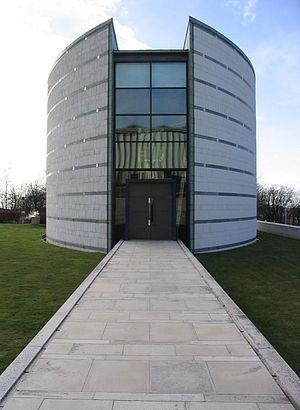
Cette liste des musées du Lancashire, Angleterre contient des musées qui sont définis dans ce contexte comme des institutions qui recueillent et soignent des objets d'intérêt culturel, artistique, scientifique ou historique. leurs collections ou expositions connexes disponibles pour la consultation publique. Sont également inclus les galeries d'art à but non lucratif et les galeries d'art universitaires. Les musées virtuels ne sont pas inclus.